2021 Kentucky Derby

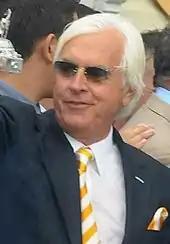
Bob Baffert, the trainer of Medina Spirit, was suspended by Churchill Downs for two years for "reckless practices and substance violations".

One week after the Kentucky Derby was run, Bob Baffert's assistant, Jimmy Barnes, was informed by the Kentucky Horse Racing Commission (KHRC) that post-race testing on Medina Spirit showed 21 pg/mL of betamethasone. In Kentucky, betamethasone is classified as a Class C drug that is permitted for therapeutic use in horses, but requires a 14-day withdrawal time. Any amount of the drug detected in post-race testing is a violation and could result in a disqualification.